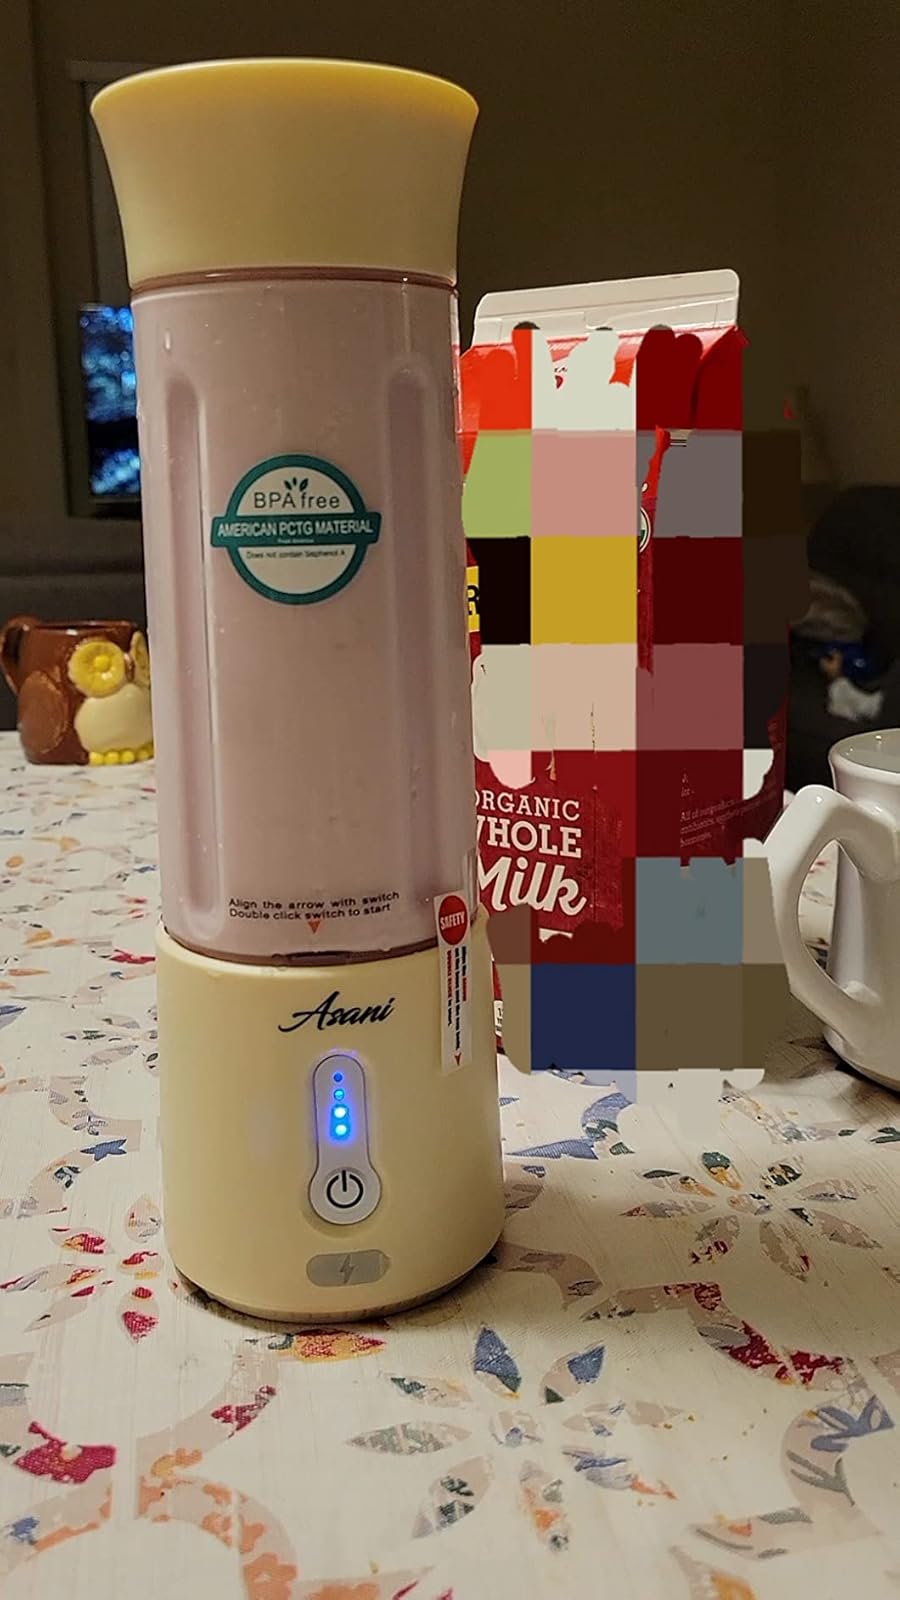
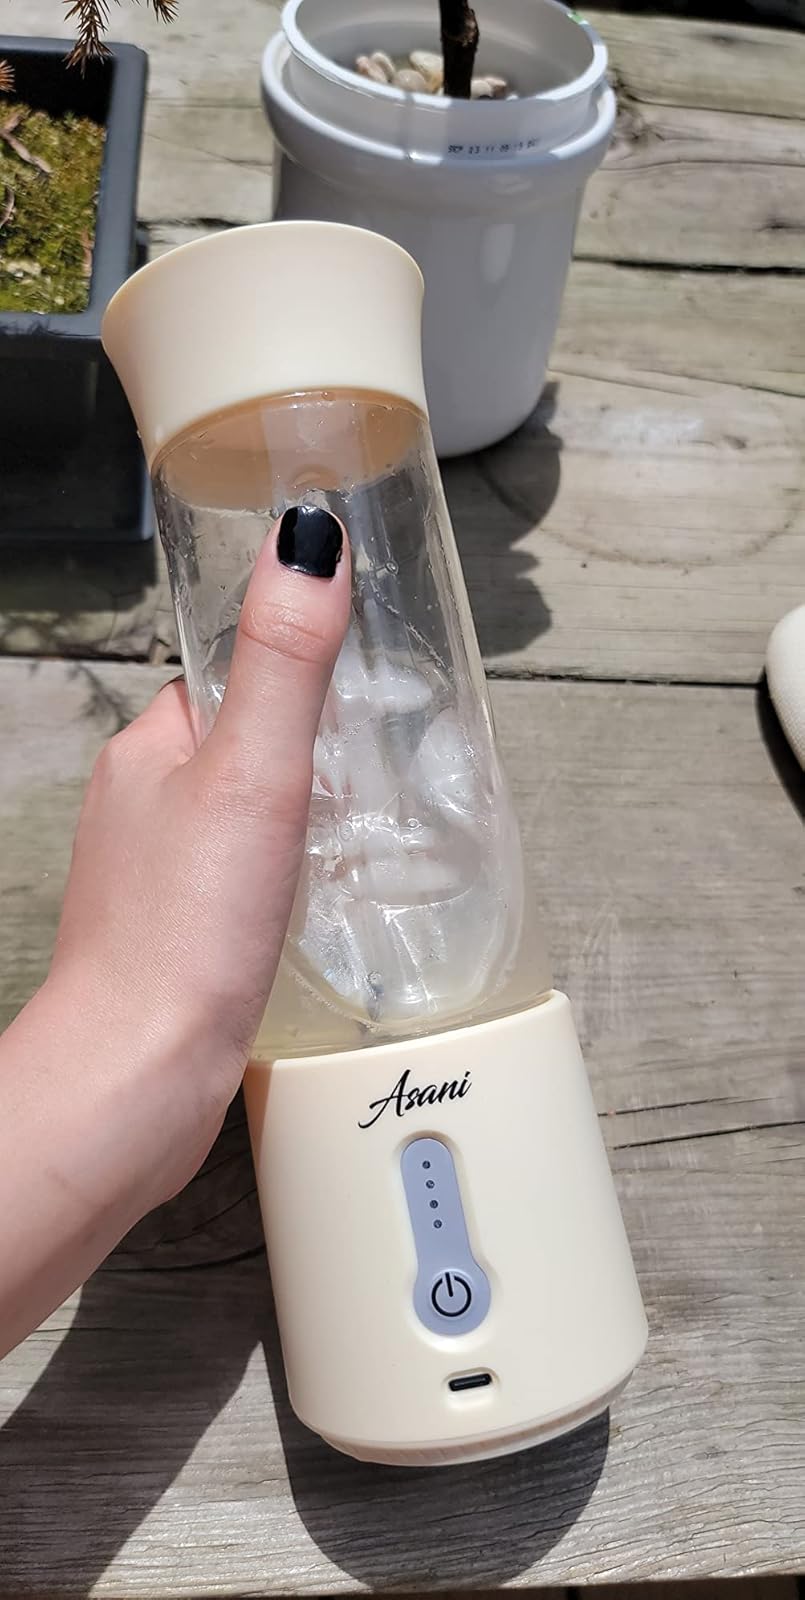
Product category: items_blender
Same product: yes